Sea glass

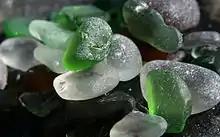
Green and white sea glass

Sea glass are naturally weathered pieces of the anthropogenic glass fragments of typically drinkwares, which often have the appearance of tumbled stones. Sea glass is physically polished and chemically weathered glass found on beaches along bodies of salt water. These weathering processes produce natural frosted glass. Sea glass is used for decoration, most commonly in jewellery. "Beach glass" comes from fresh water and is often less frosted in appearance than sea glass. Sea glass takes 20–40 years, and sometimes as much as 100–200 years, to acquire its characteristic texture and shape. It is also colloquially referred to as drift glass from the longshore drift process that forms the smooth edges. In practice, the two terms are used interchangeably.